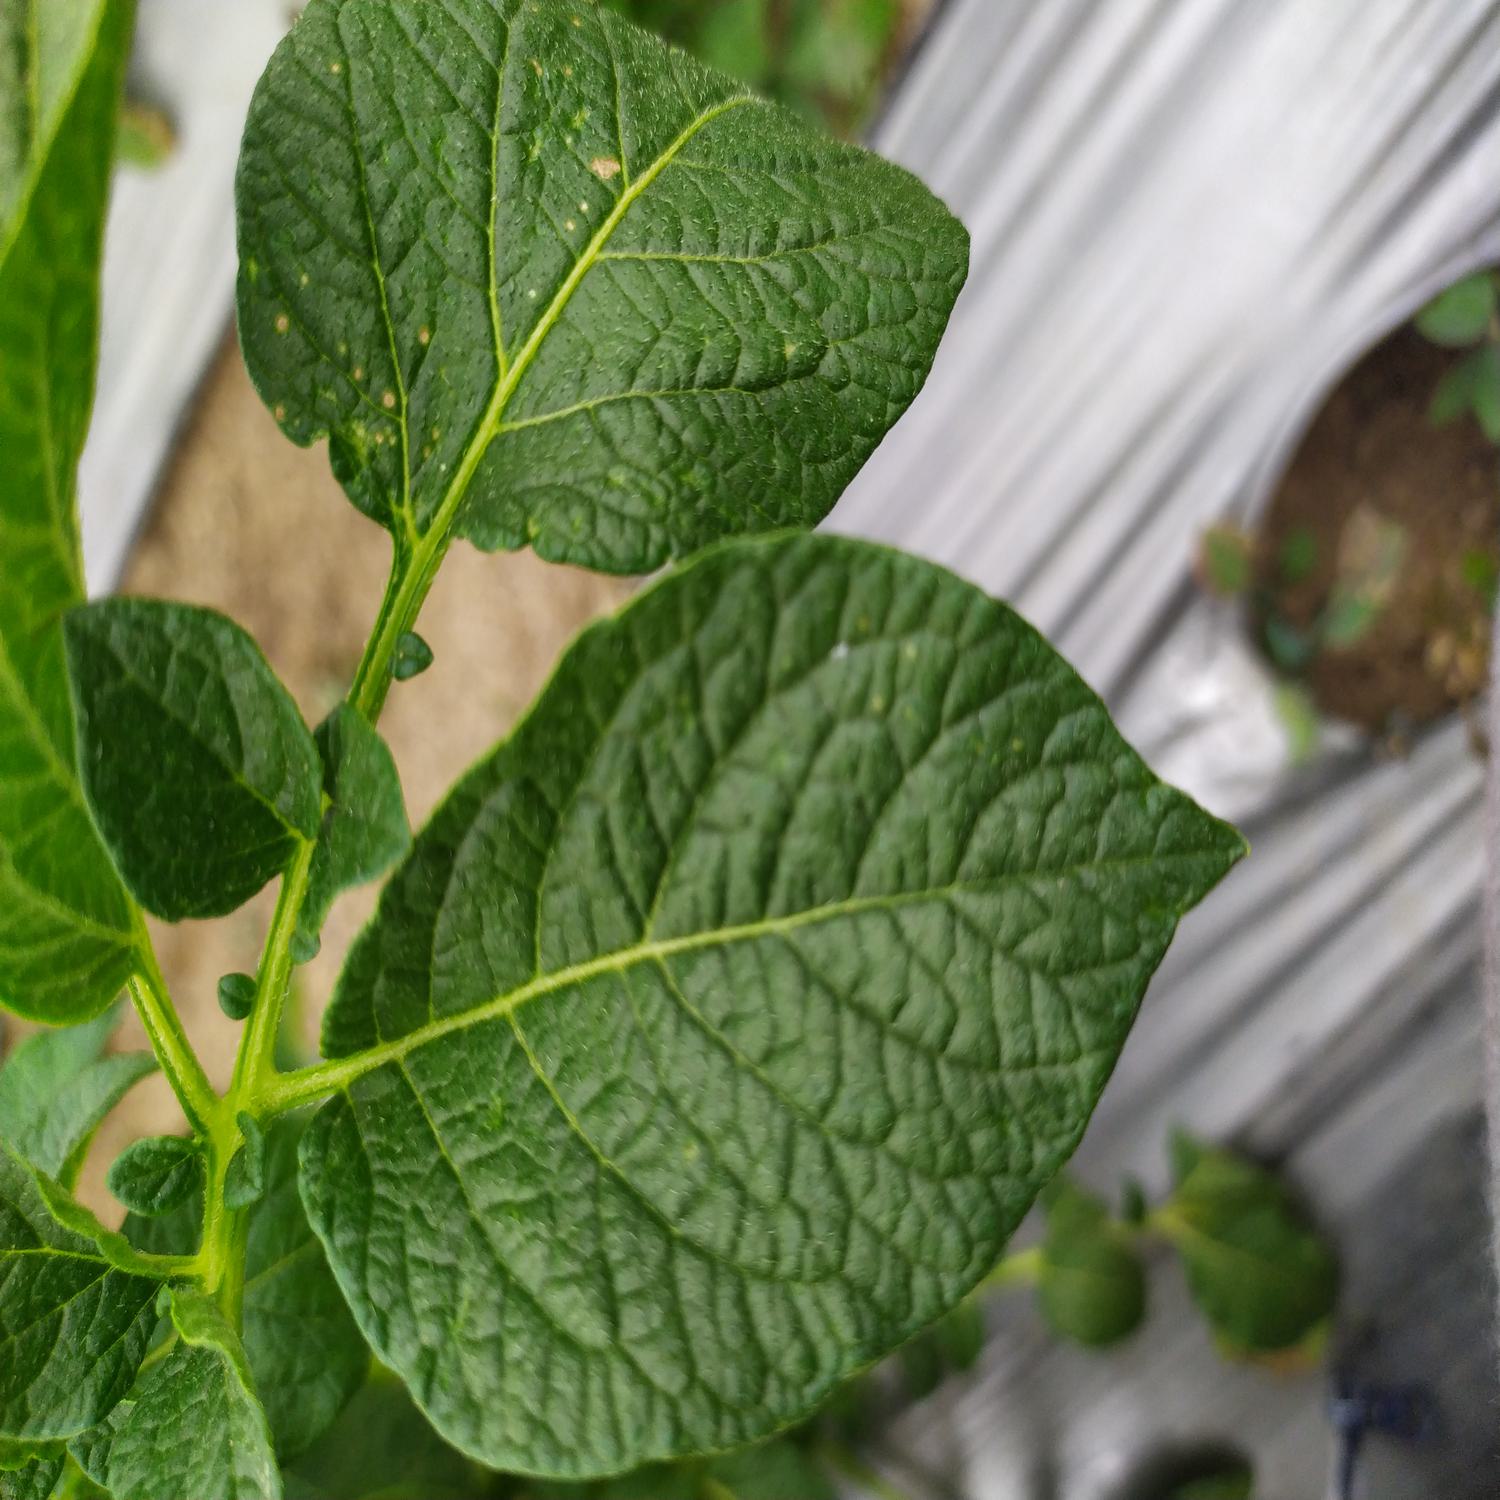
Label: Pest